Darren Hayes

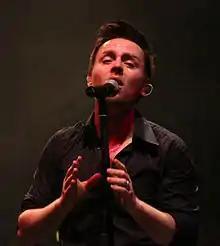
Darren Hayes performing on tour in 2006

In 2005, Hayes recorded a track he wrote with Robert Conley called "So Beautiful", which was included on the Savage Garden greatest hits compilation, "". The compilation also includes a second track by Hayes called "California". Both of these tracks hark back to Hayes's early sound, although still retaining some of the electronic flourishes from "The Tension and the Spark".